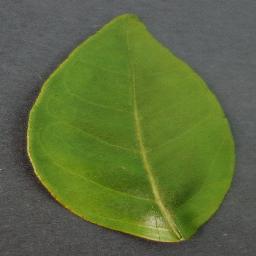
Label: Orange___Haunglongbing_(Citrus_greening)